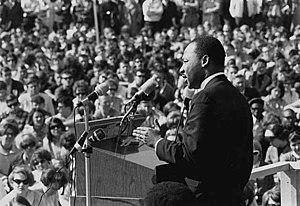
Martin Luther King Jr., né à Atlanta le 15 janvier 1929 et mort assassiné le 4 avril 1968 à Memphis, est un pasteur baptiste et militant non-violent afro-américain pour le mouvement des droits civiques des noirs américains aux États-Unis, fervent militant pour la paix et contre la pauvreté.